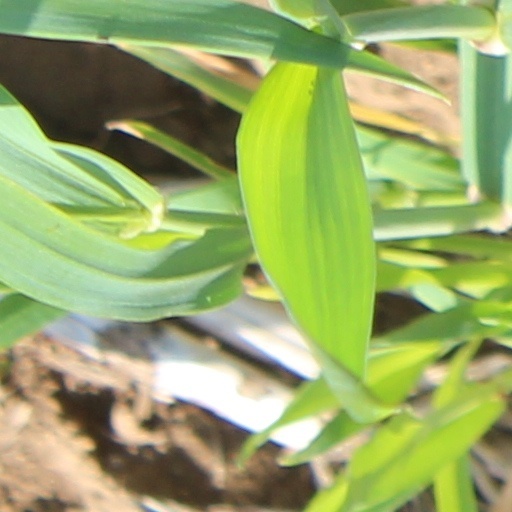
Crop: wheat